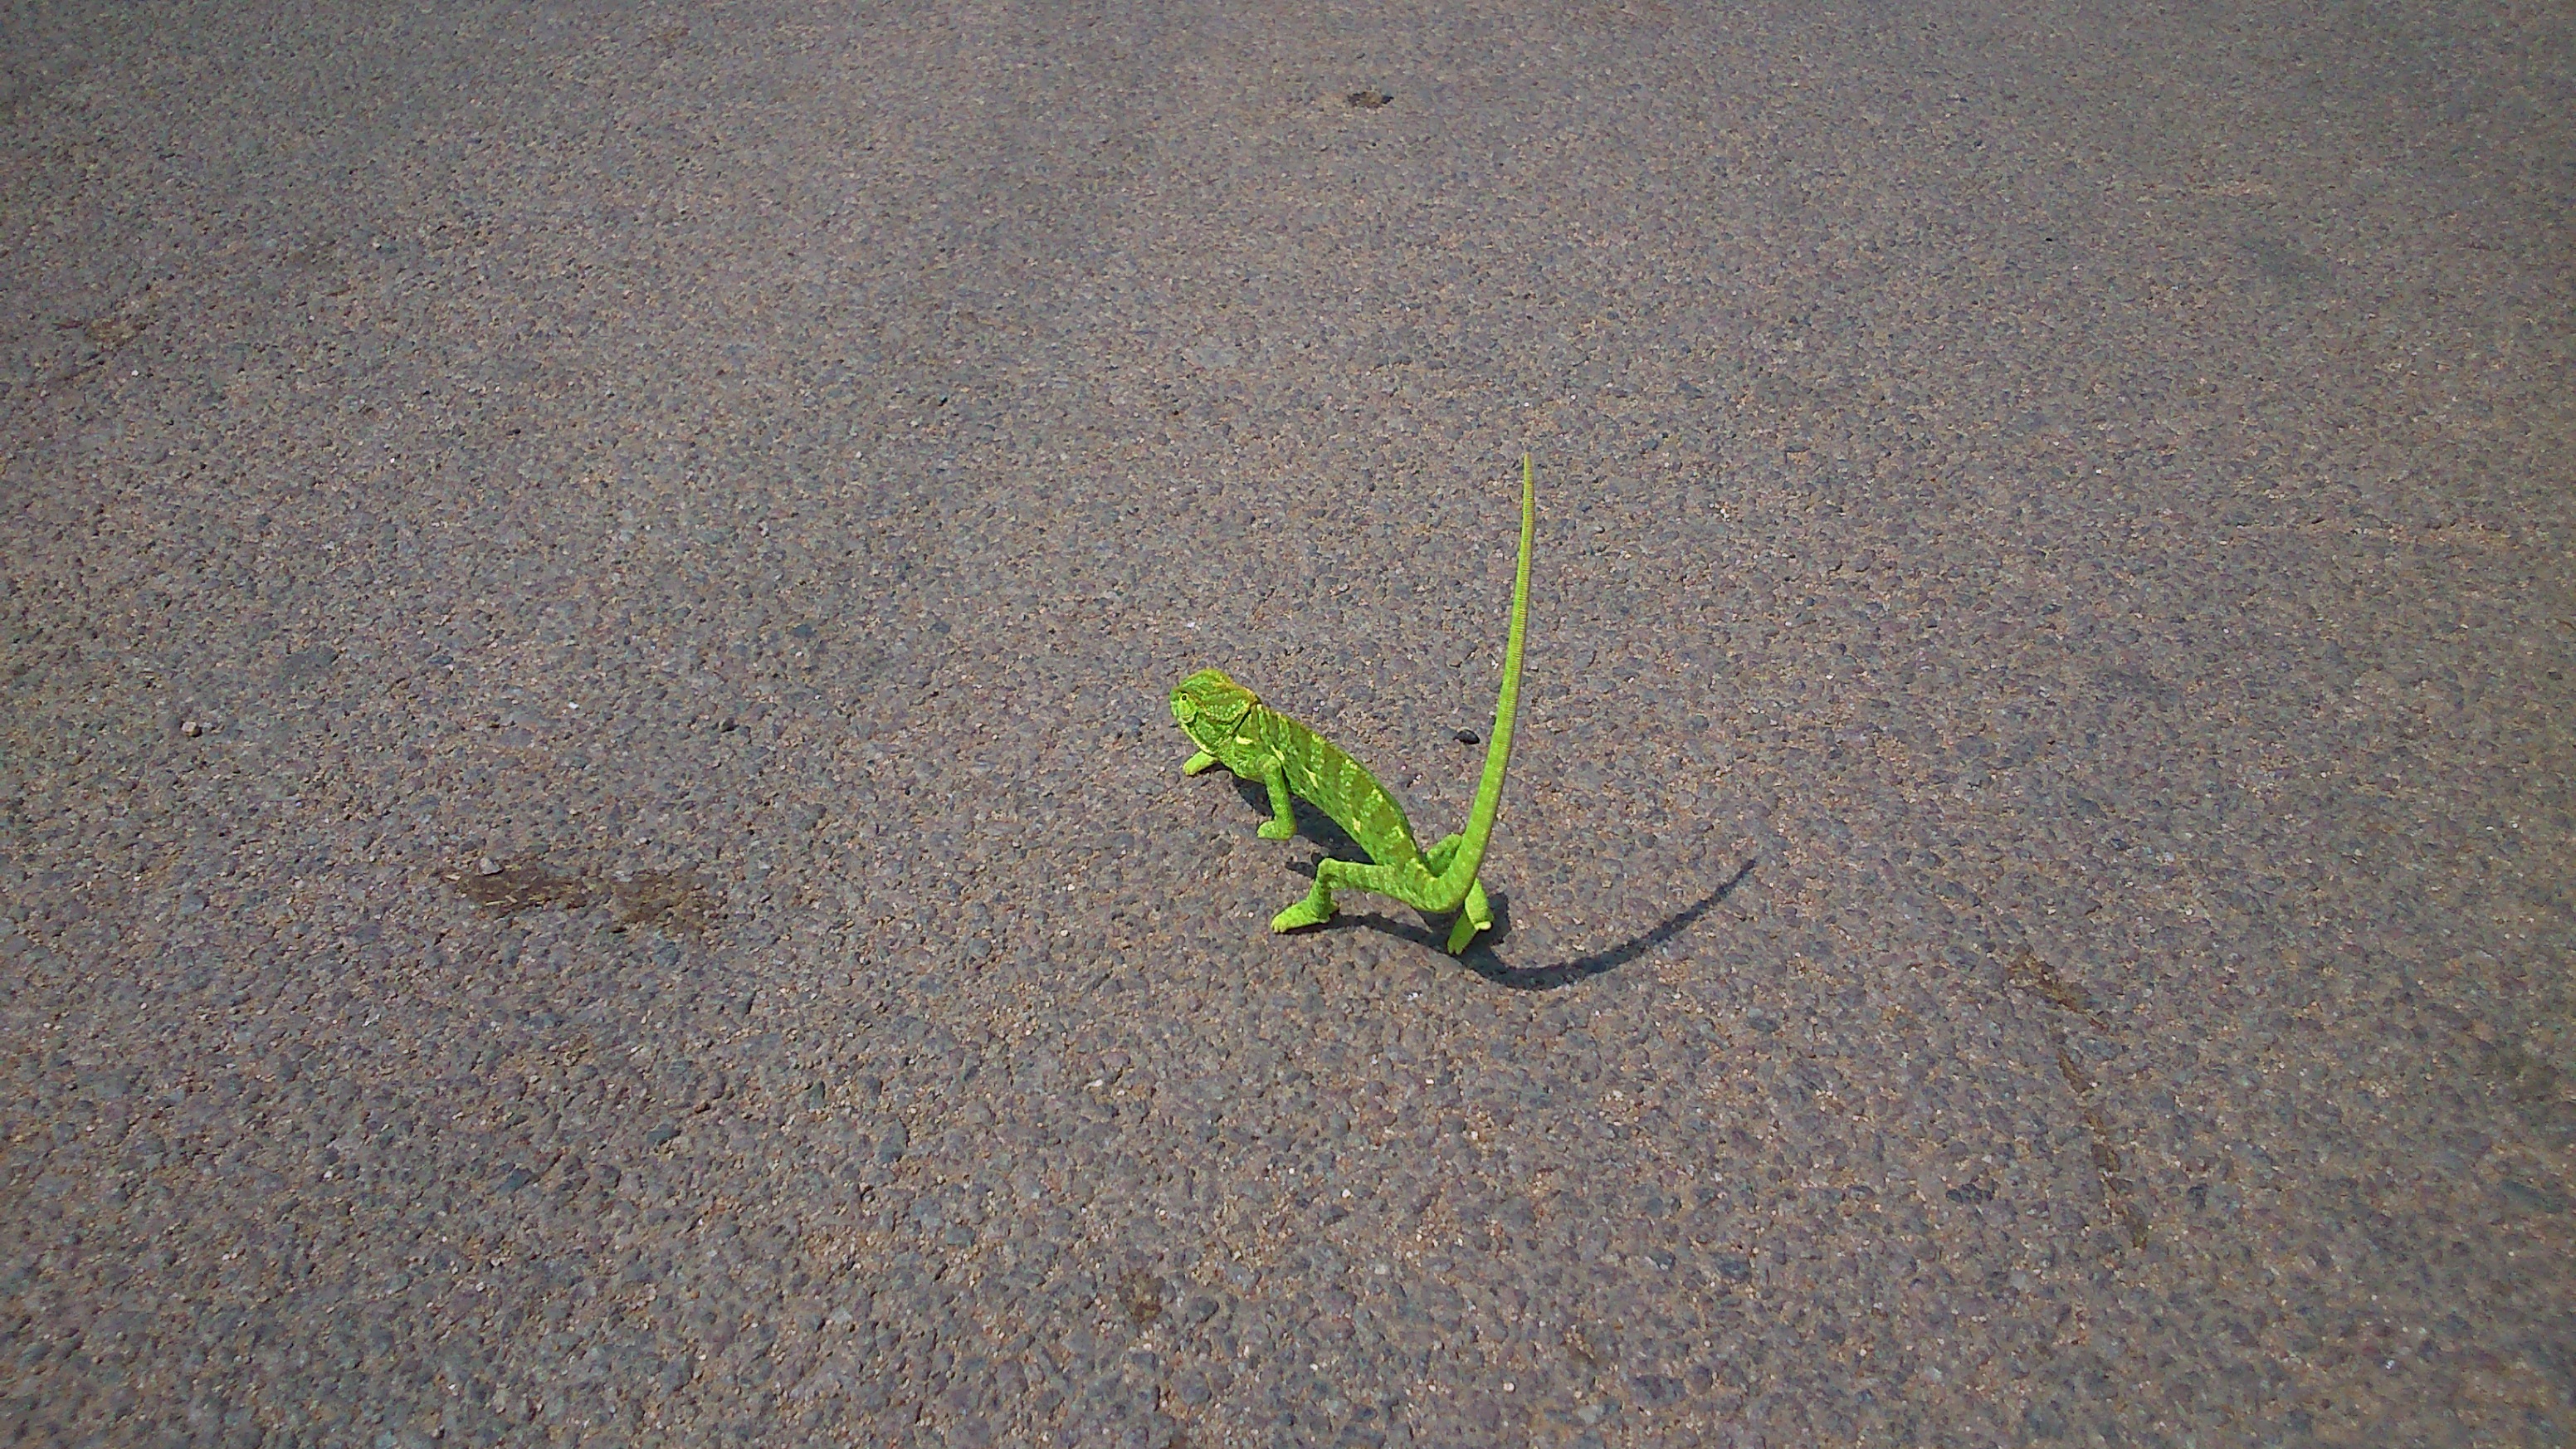
sand, walking, street, leaf, animal, asphalt, green, soil, reptile, lizard, chameleon, lone, urbanisation, slow, road surface